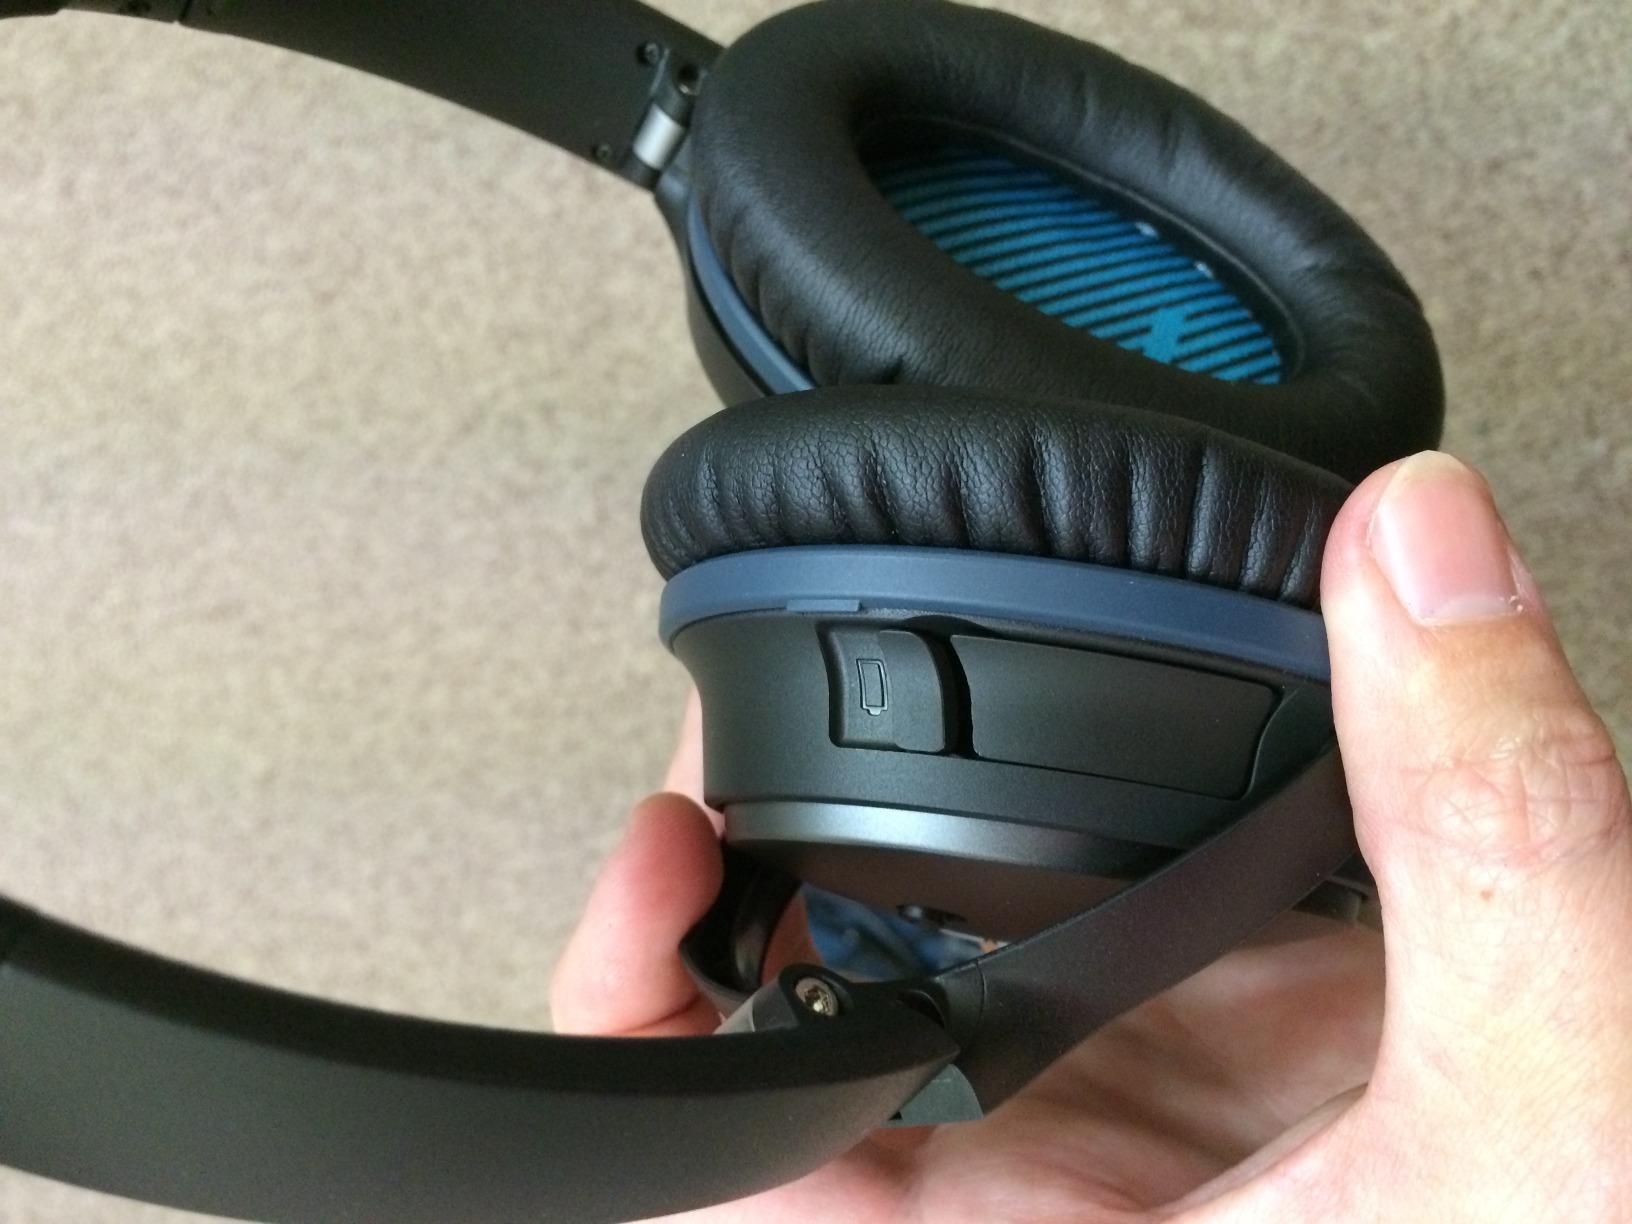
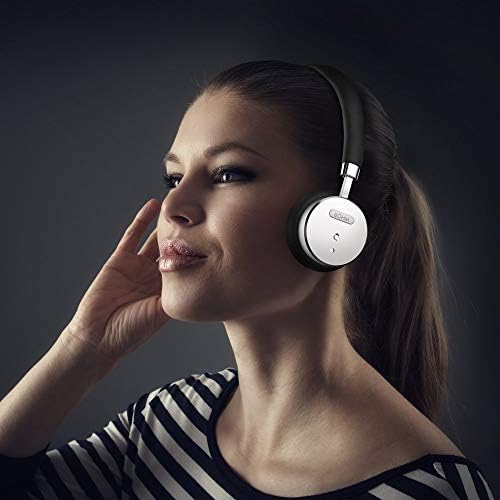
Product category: headphones
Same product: no